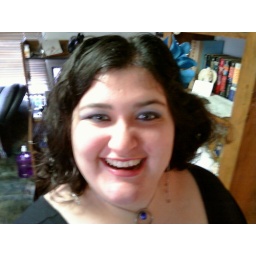
blue flower in hair